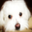
Label: dog